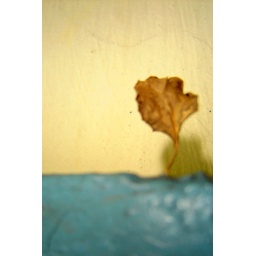
A dry leaf is falling from the tree in our house